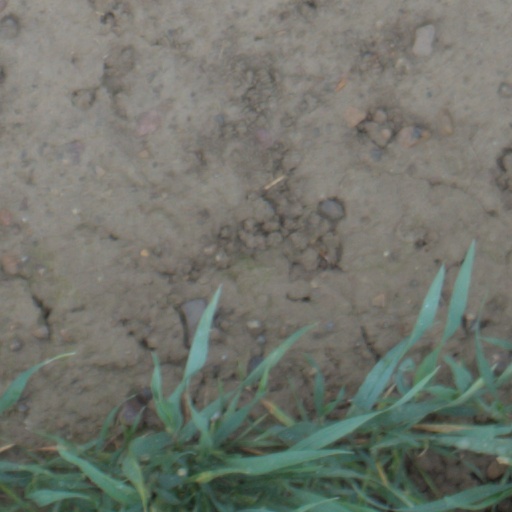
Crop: wheat